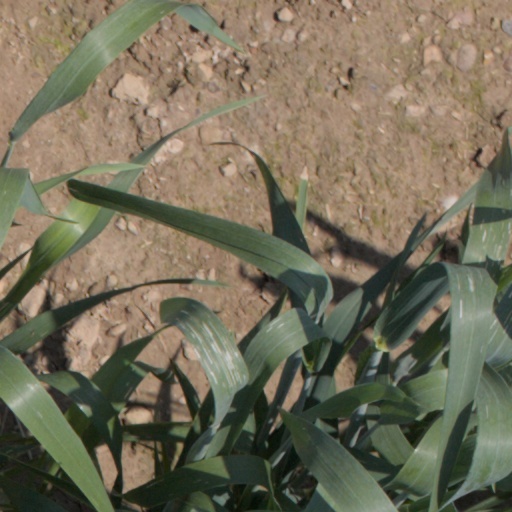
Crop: wheat